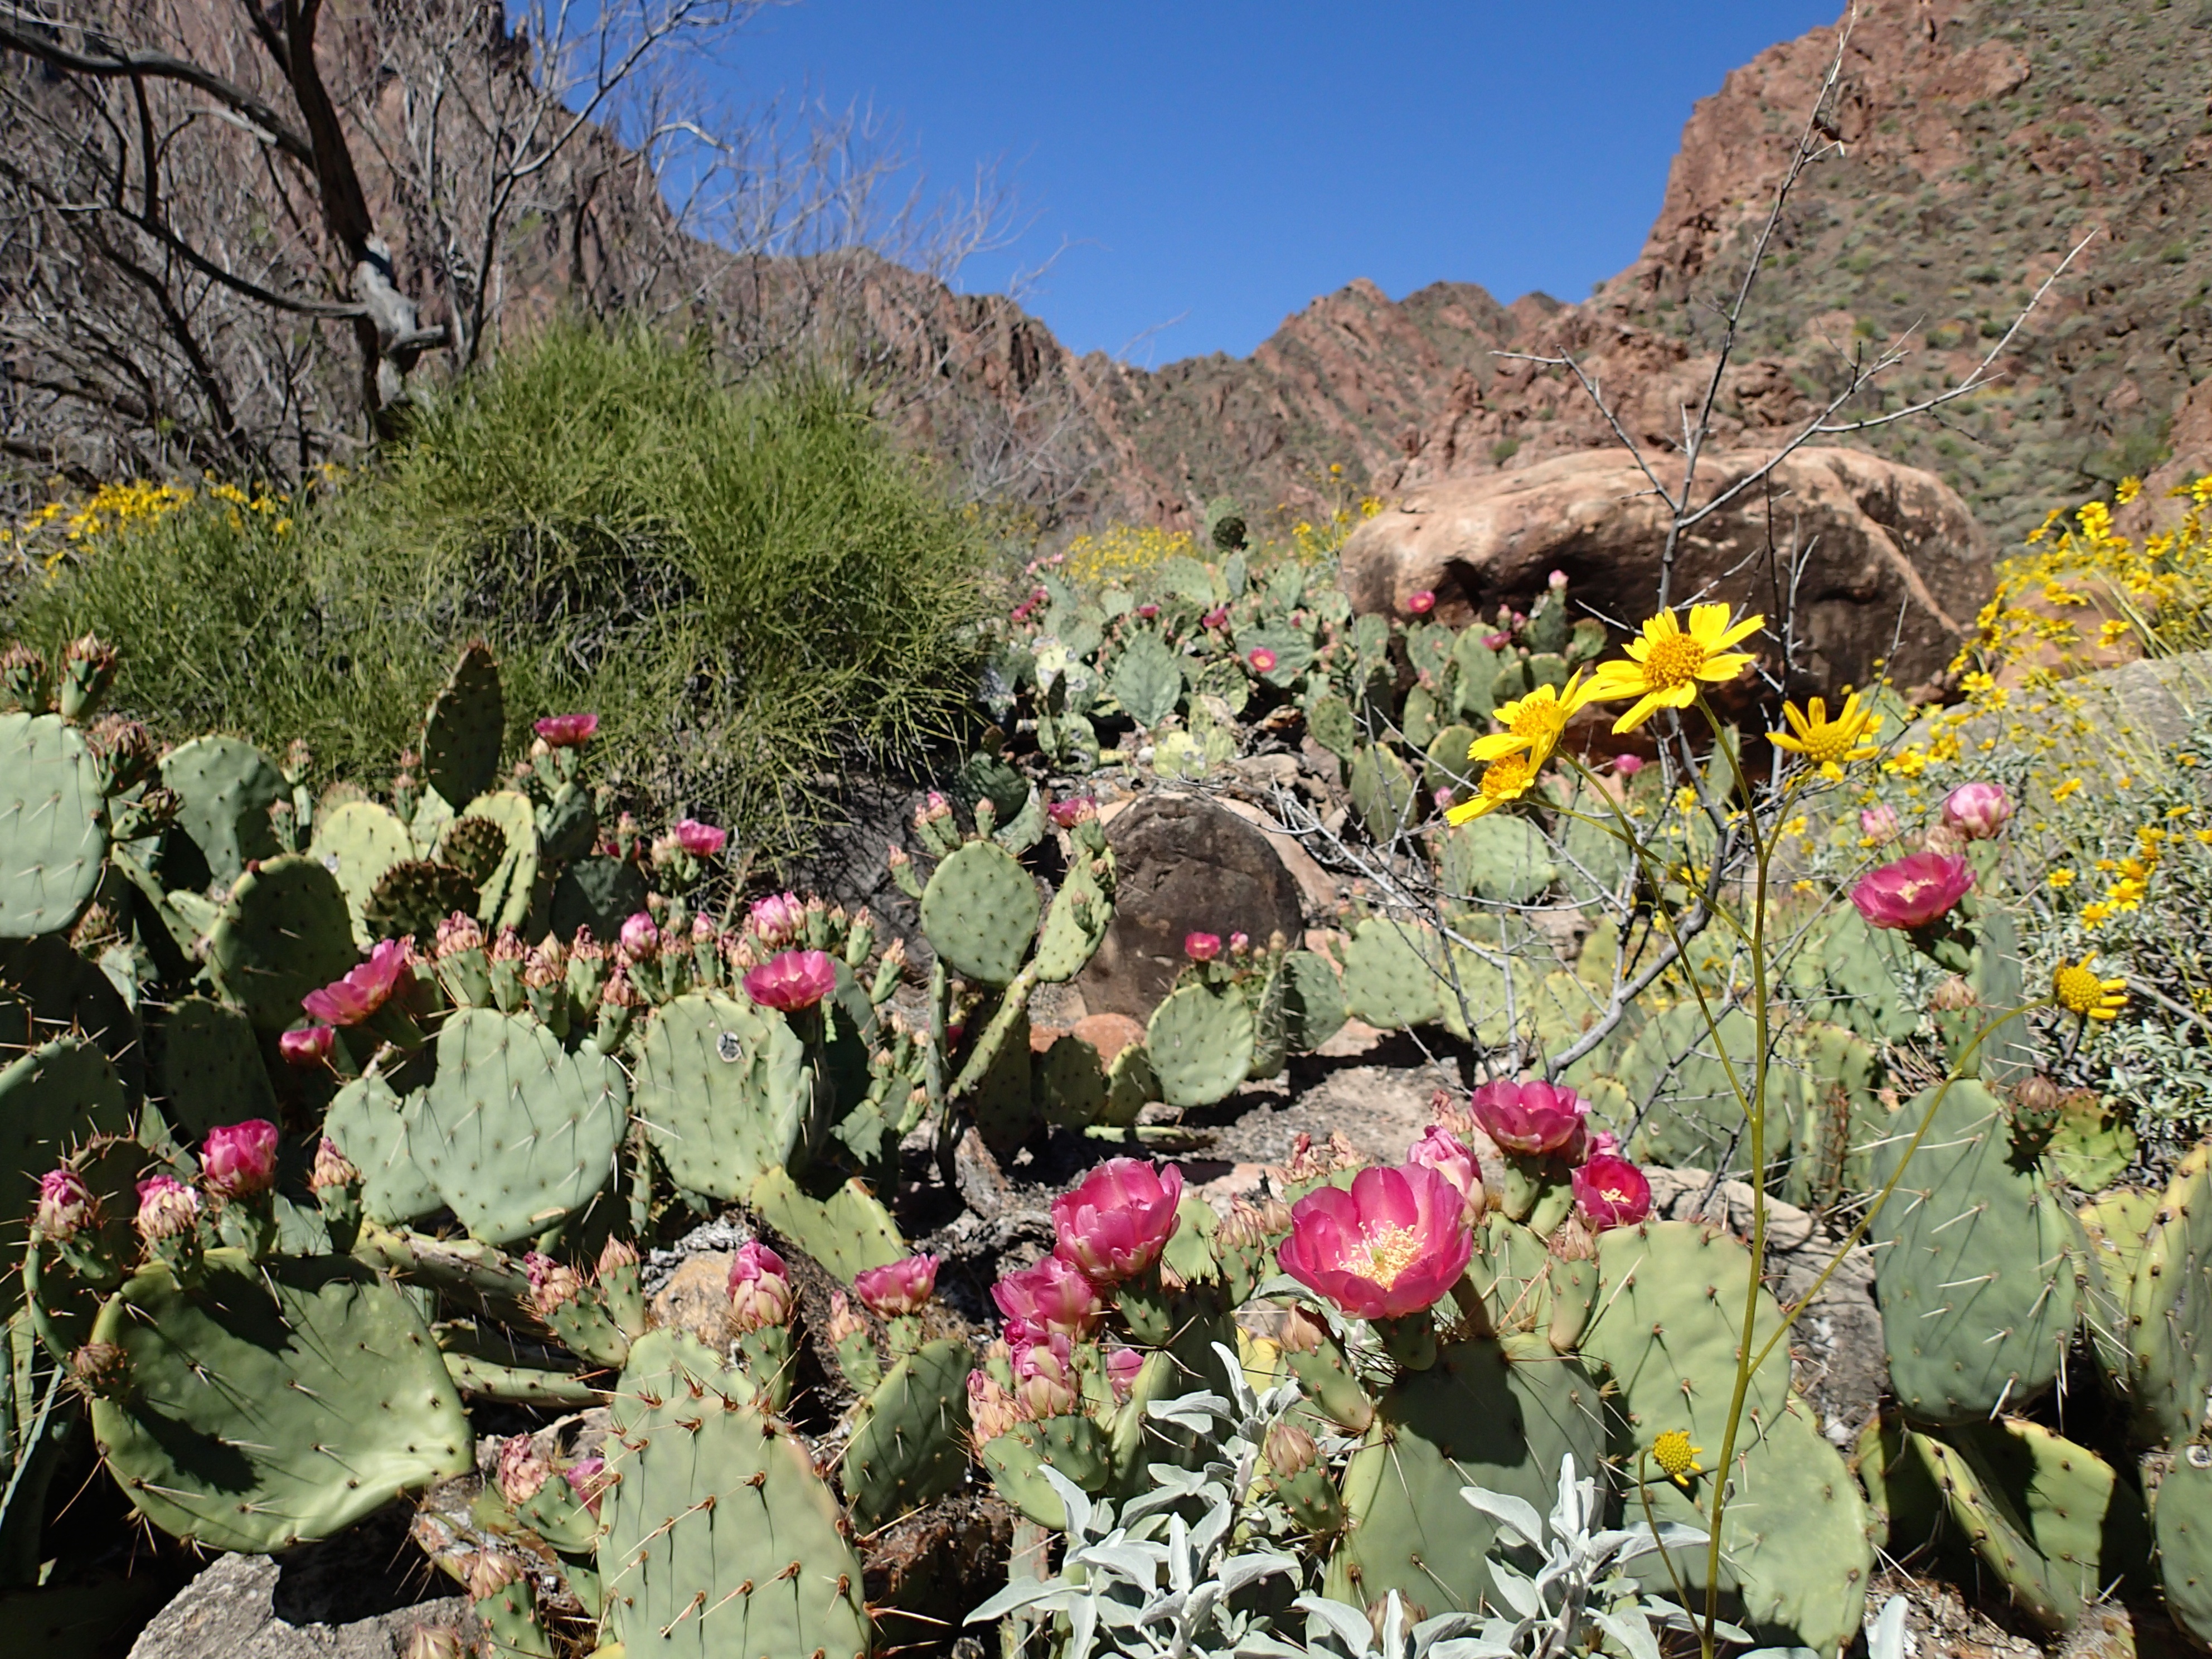
cactus, plant, flower, botany, garden, flora, wildflower, vegetation, grandcanyon, 2015365, flowering plant, prickly pear, land plant